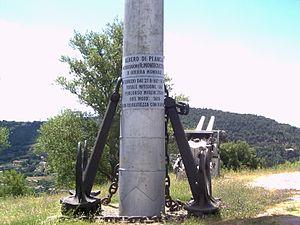
La classe Raimondo Montecuccoli était une sous-classe de croiseur léger de classe Condottieri en service dans la Regia Marina entre 1934 et 1964.
Le Raimondo Montecuccoli était un croiseur léger de classe Raimondo Montecuccoli ayant servi dans la Regia Marina et dans la Marina militare entre 1935 et 1963. Il fut baptisé en l'honneur de Raimondo Montecuccoli, homme de guerre italien du XVIIᵉ siècle.